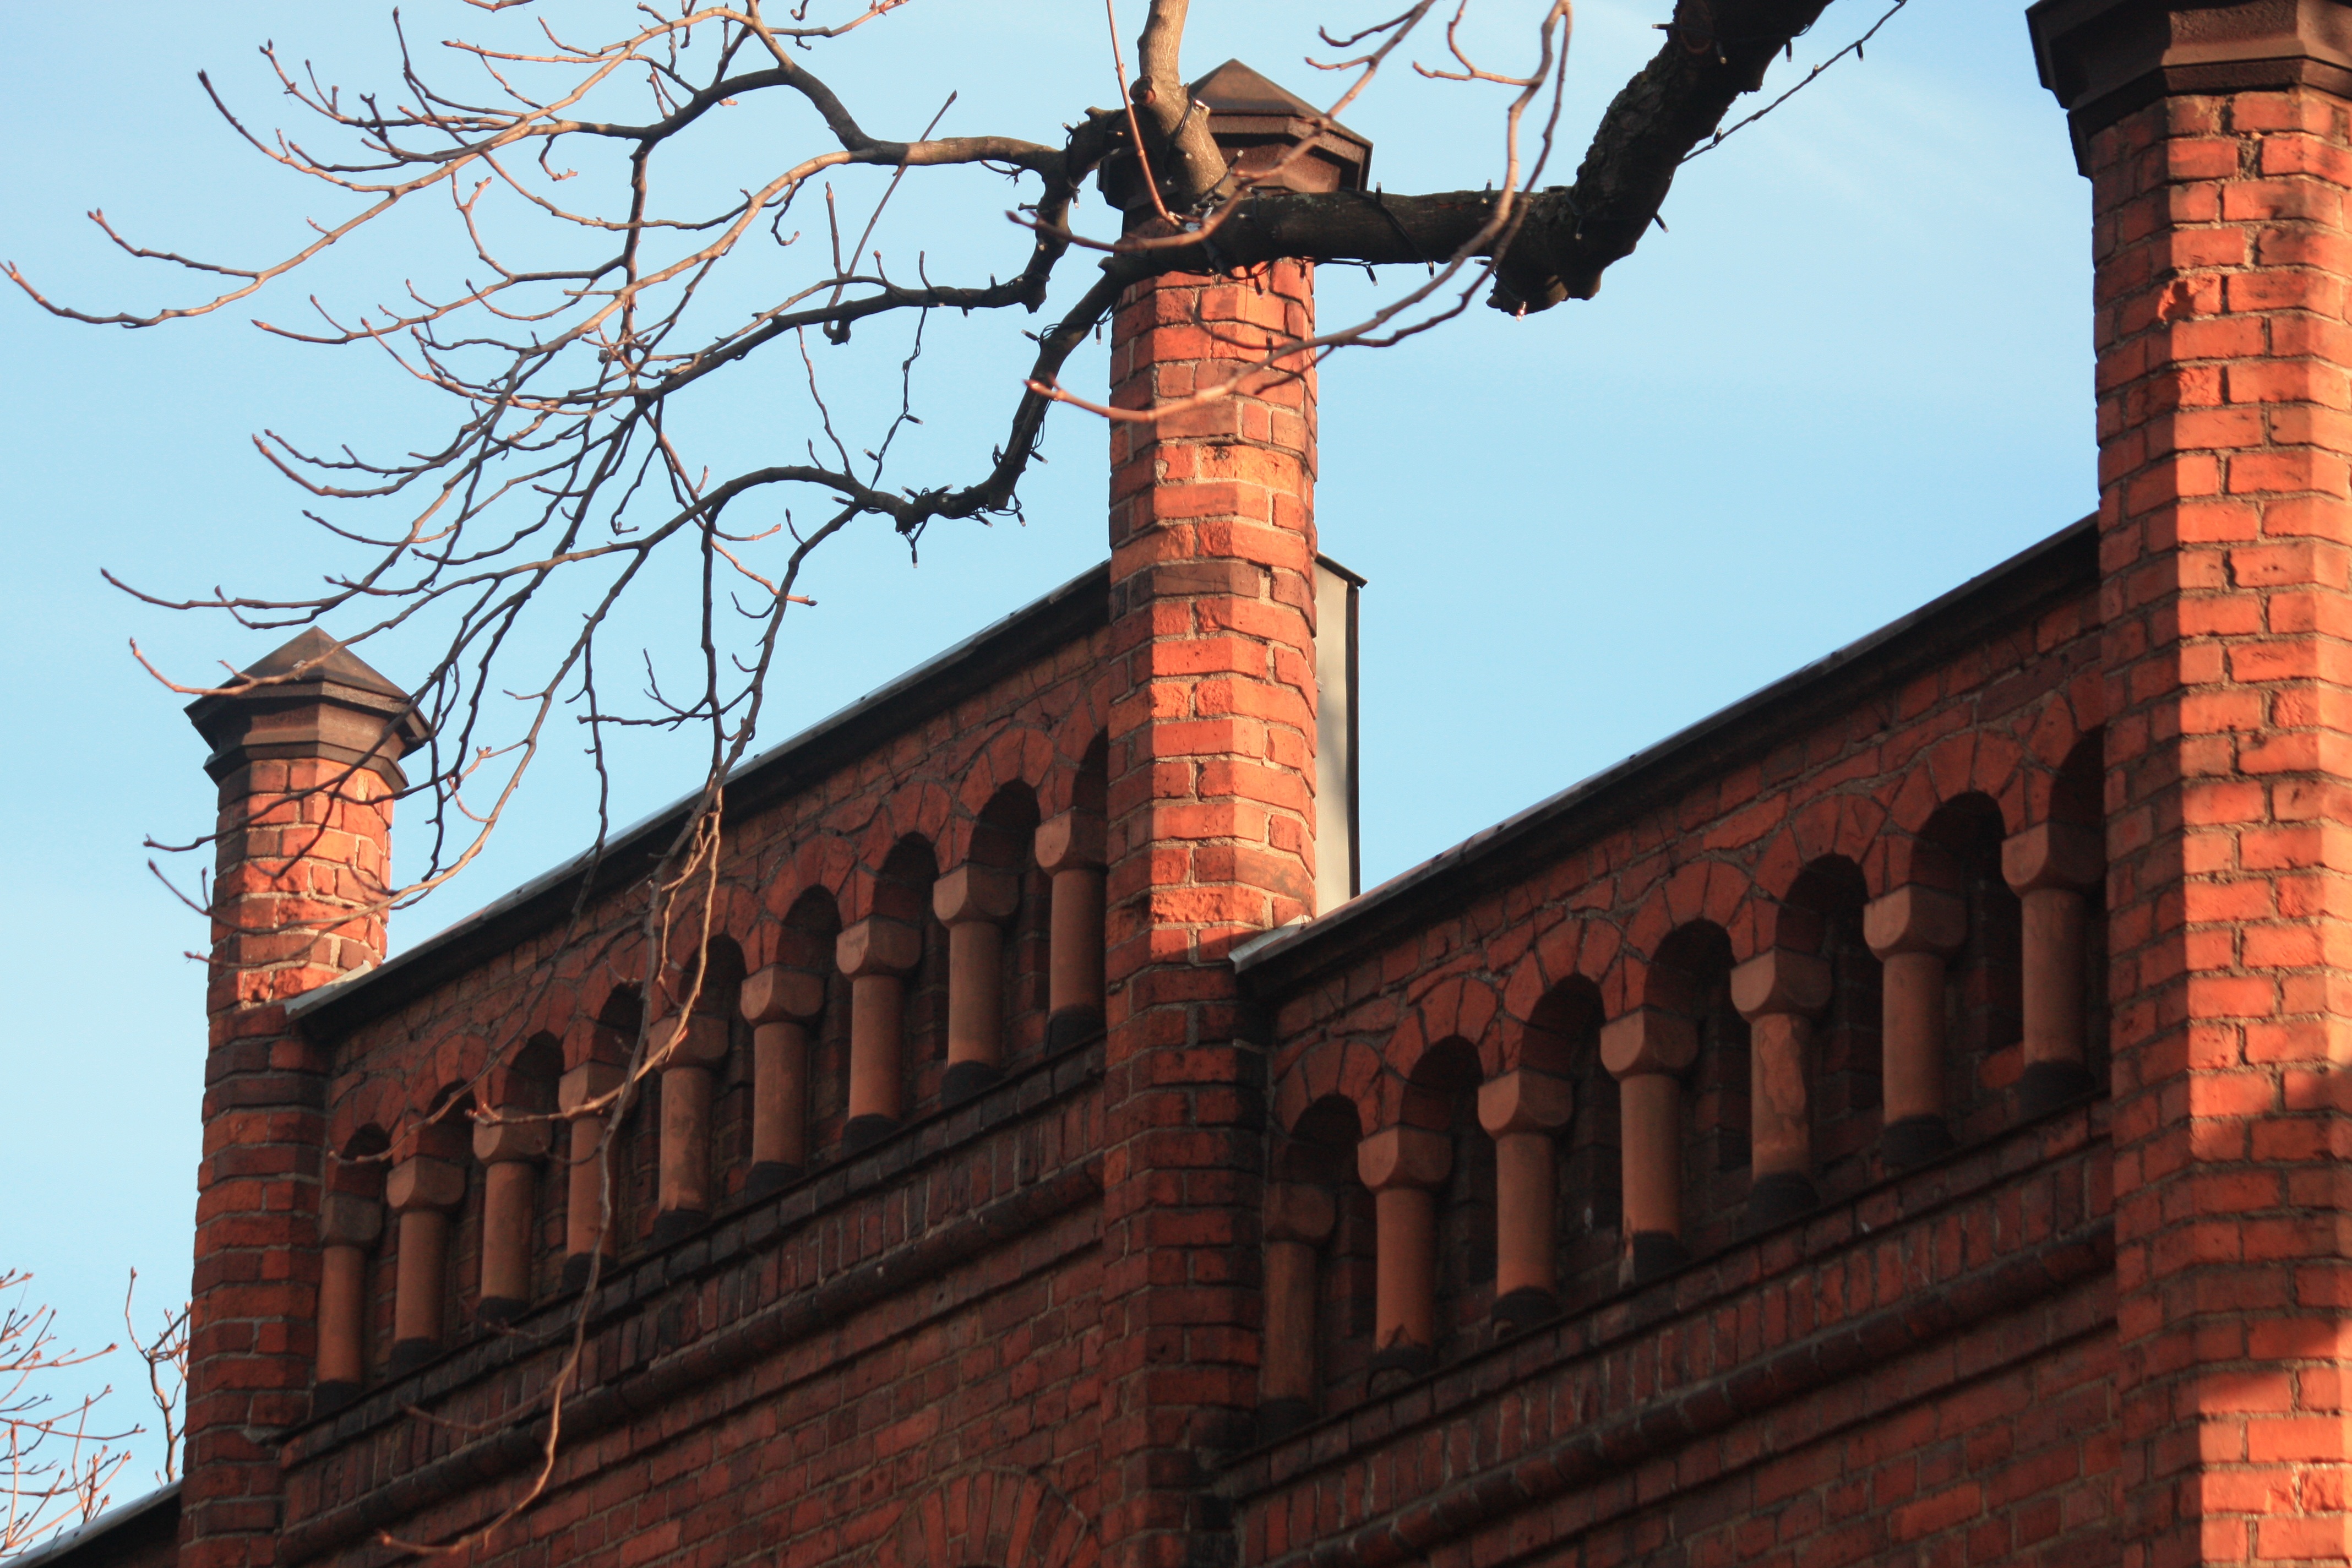
winter, architecture, building, old, city, wall, downtown, tower, shadow, landmark, facade, church, brick, christianity, norway, oslo, urban area, ancient history, human settlement